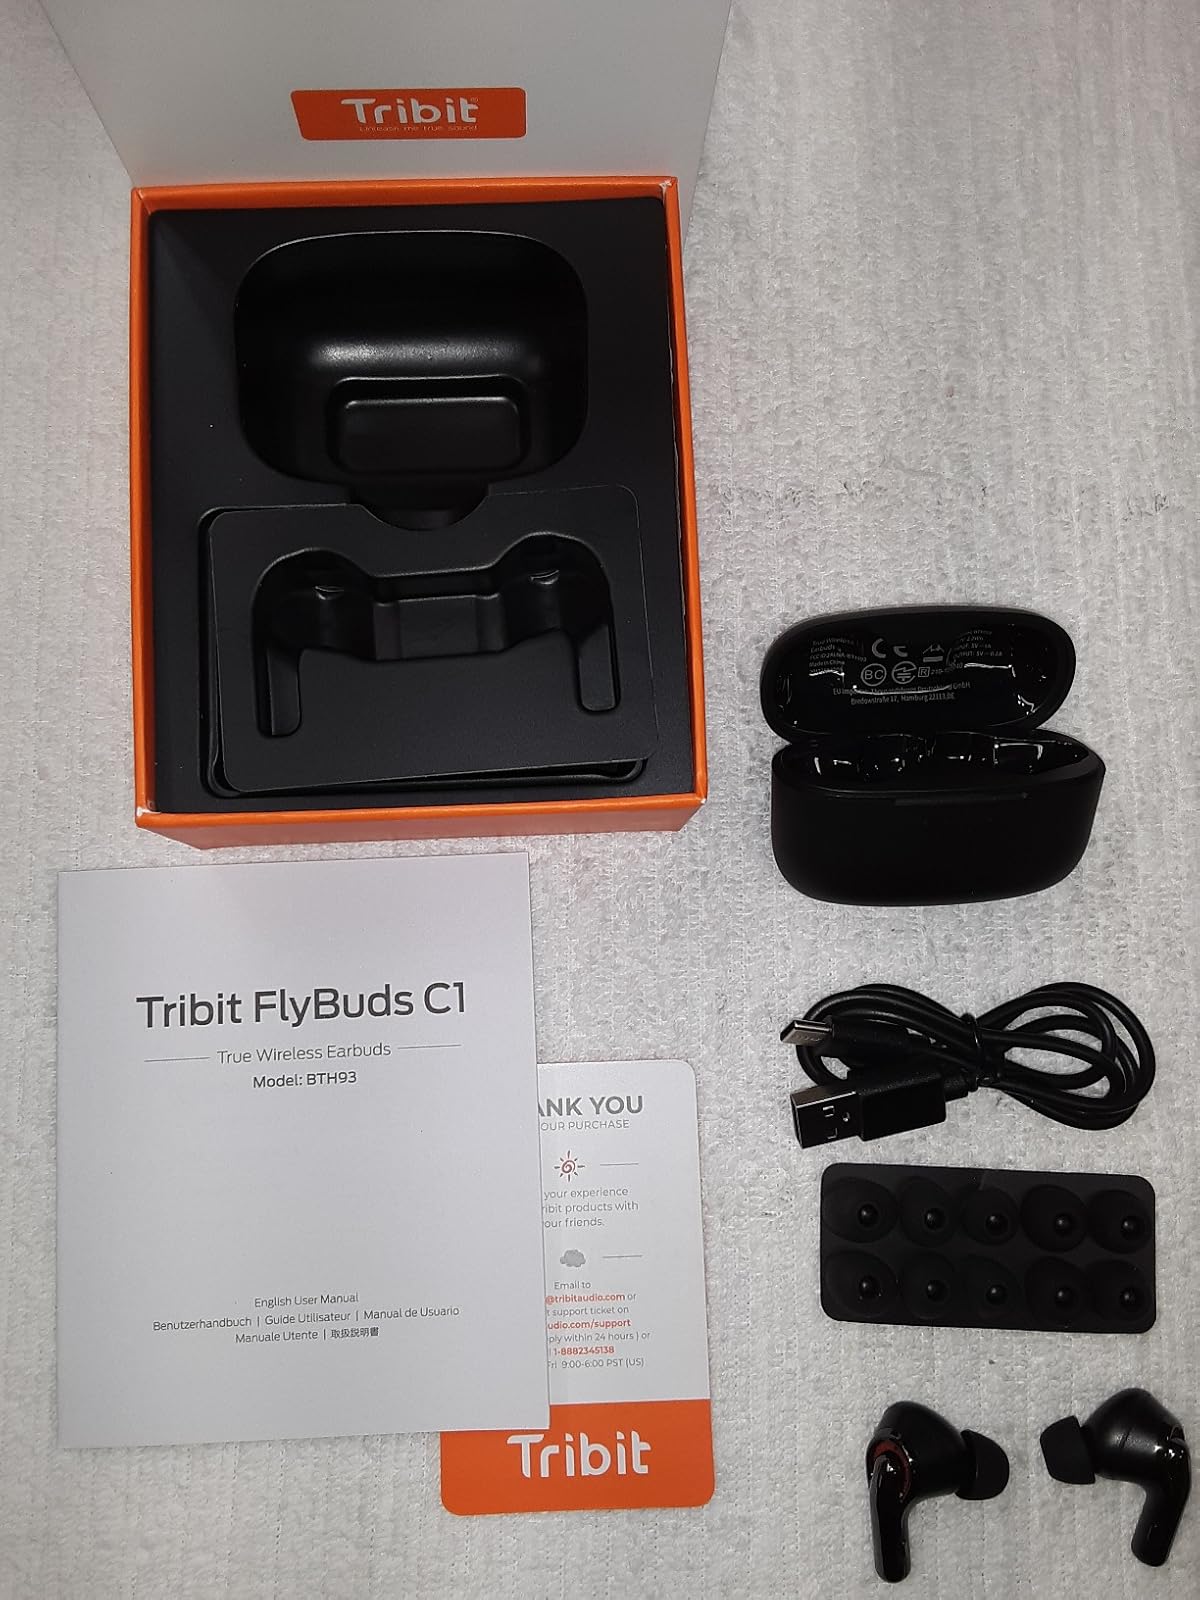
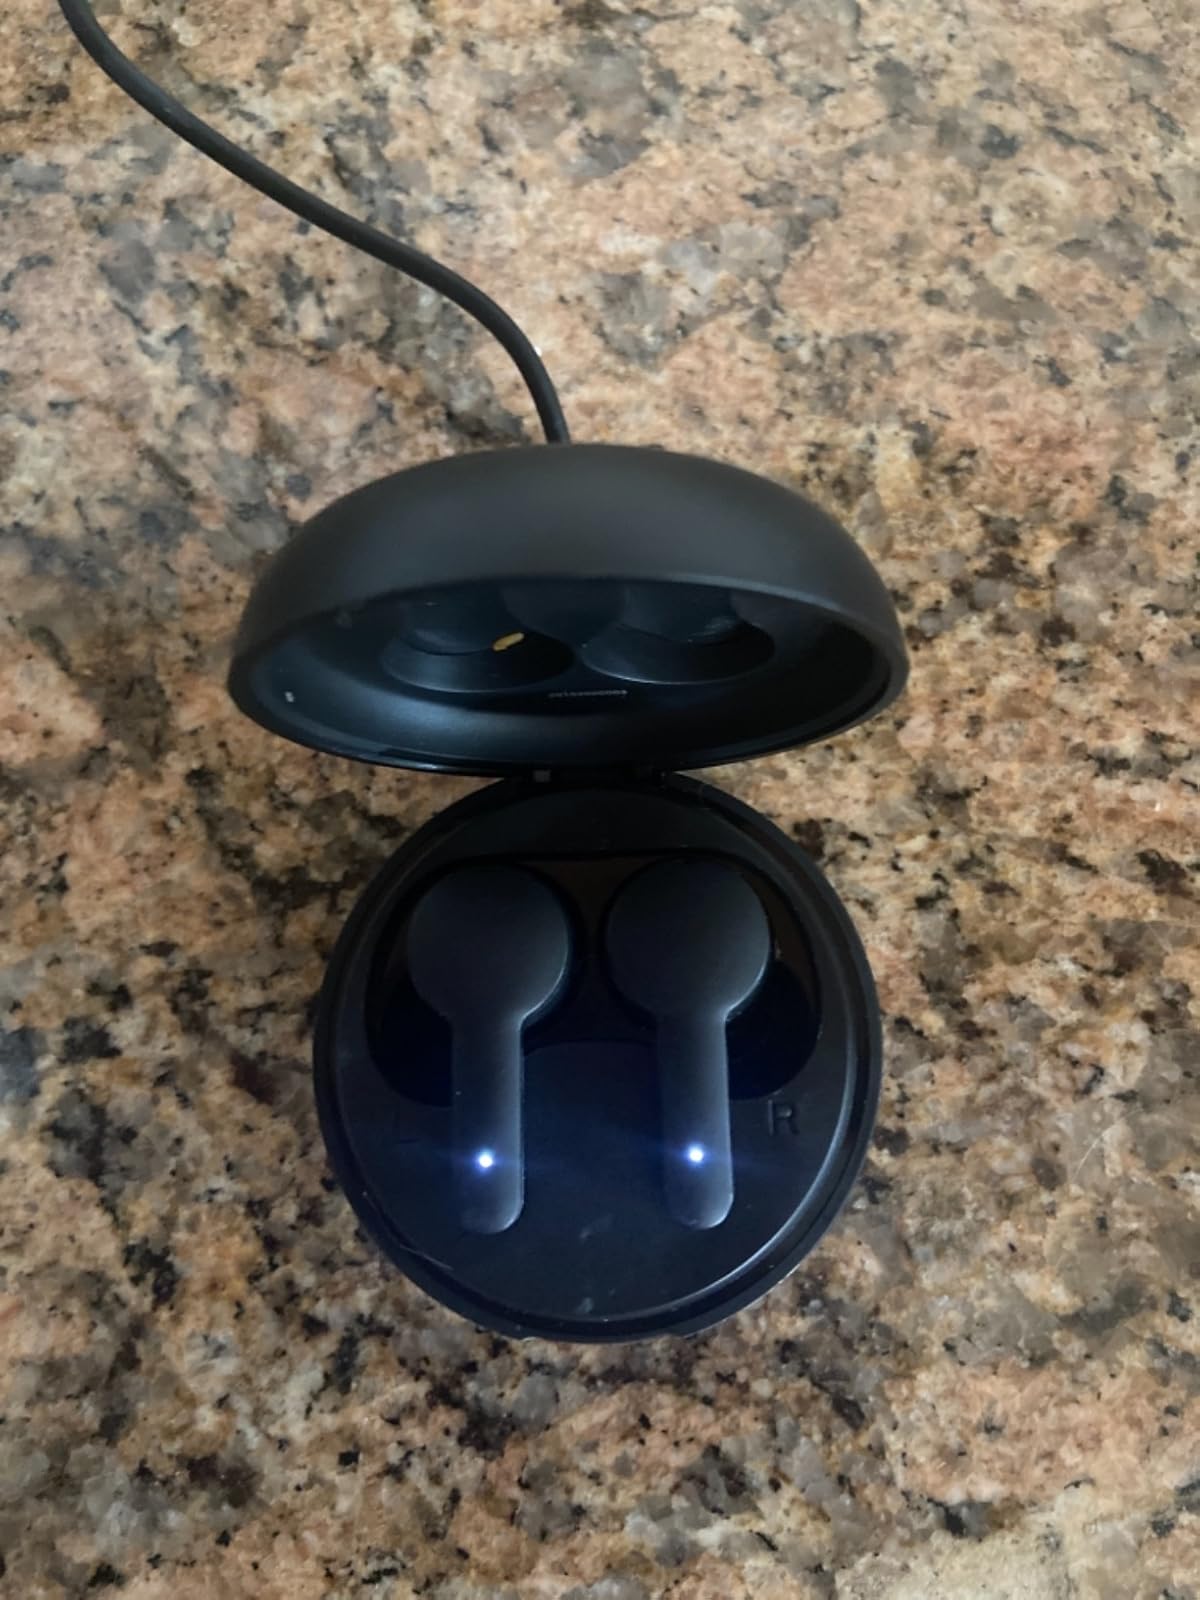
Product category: earbuds
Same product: no